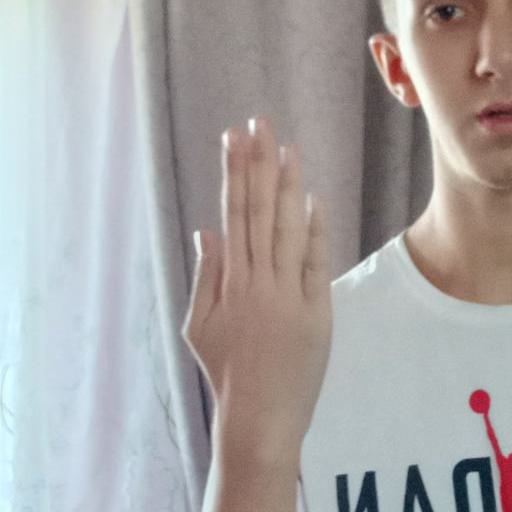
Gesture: stop_inverted